The Great Sioux Uprising

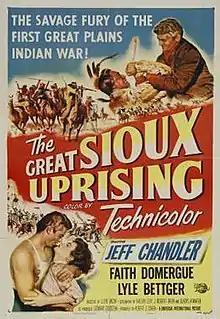
Film poster by Reynold Brown

The Great Sioux Uprising is a 1953 American Technicolor western film directed by Lloyd Bacon and starring Jeff Chandler, Faith Domergue and Lyle Bettger. It was produced and distributed by Universal Pictures.